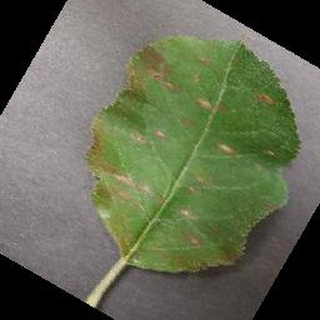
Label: apple_cedar_apple_rust